Sara Blicavs

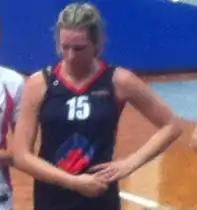
Blicavs with the Australian Institute of Sport in 2012

Sara Blicavs (born 15 February 1993) is an Australian professional basketball player. She played 15 seasons in the Women's National Basketball League between 2009 and 2024.